Edward Anthony (photographer)

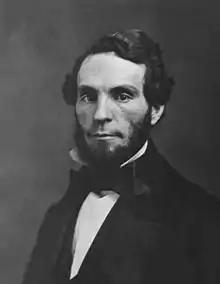
Edward Anthony c. 1860

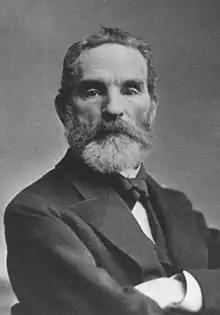
Edward Anthony c. 1880

Edward Anthony (January 31, 1819 – December 14, 1888) was an American photographer and one of the founders of E. & H. T. Anthony & Company which was the largest manufacturer and distributor of photographic supplies in the United States during the 19th century. Edward Anthony was a brother of Henry T. Anthony and had a very close business relationship with Mathew Brady.